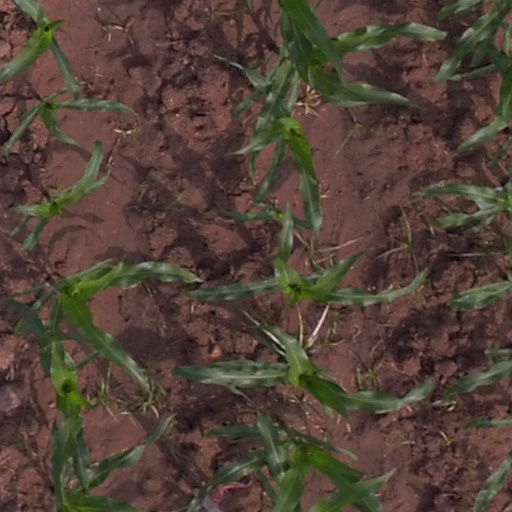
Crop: maize; corn